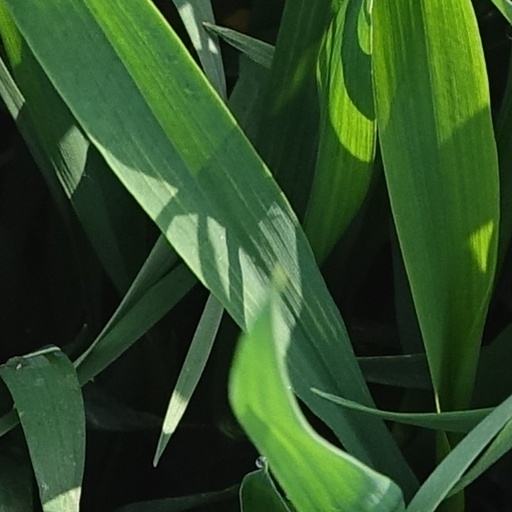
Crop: wheat